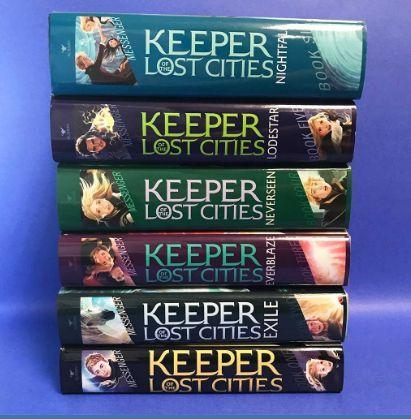
all the books in the keeper of the series !